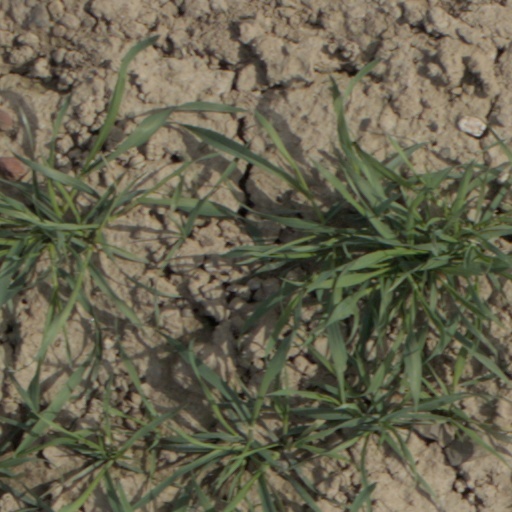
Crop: wheat